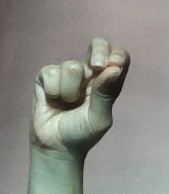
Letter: gaaf